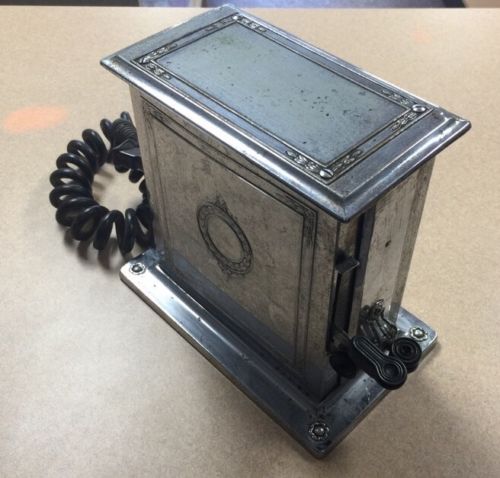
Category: toaster